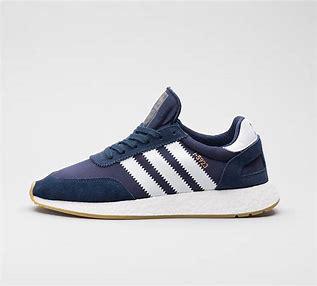
Brand: Adidas
Model: I 5923